Matthew Lipman

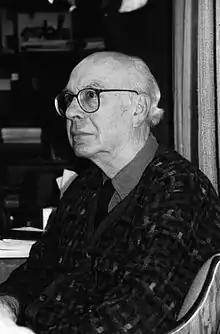

Matthew Lipman (August 24, 1923 in Vineland, New Jersey – December 26, 2010 in West Orange, New Jersey) is recognized as the founder of the contemporary Philosophy for Children movement. His belief that children possess the ability to think abstractly from an early age led him to the conviction that children's education should focus on helping them to improve their reasoning, inquiry, and judgment skills.